Tivat

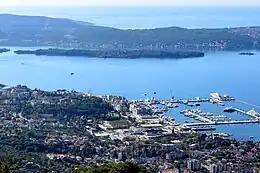
St. Marko and Our Lady of Grace Islands, near town of Tivat

Tivat is located in the central part of the Bay of Kotor ("Boka Kotorska", or simply "Boka"), south of mount Vrmac. The municipality lies mostly south of the town, and has an exit to open sea at the tourist location Pržno inlet near Radovići village to the south. Its central part, where Tivat Airport is located, lies in fertile Grbalj valley. The airport is located near the isthmus of Luštica peninsula, which belongs to the municipality of Herceg Novi for the most part.